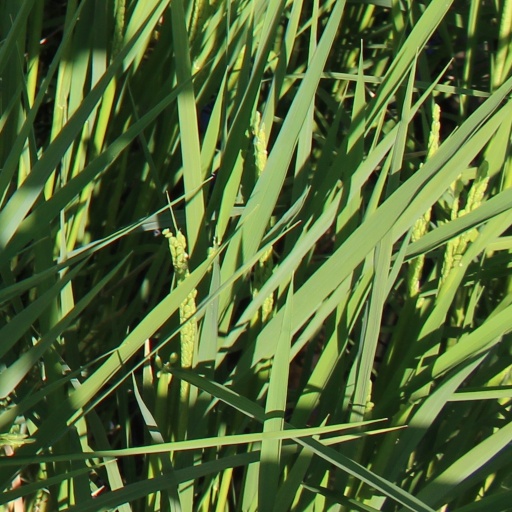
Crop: rice